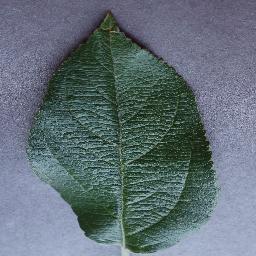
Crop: apple
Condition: healthy